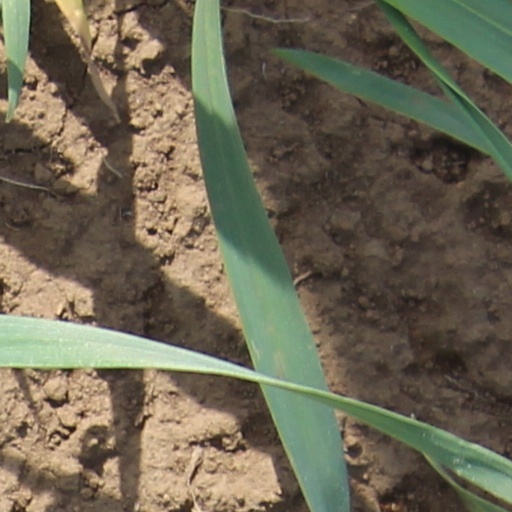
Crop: wheat